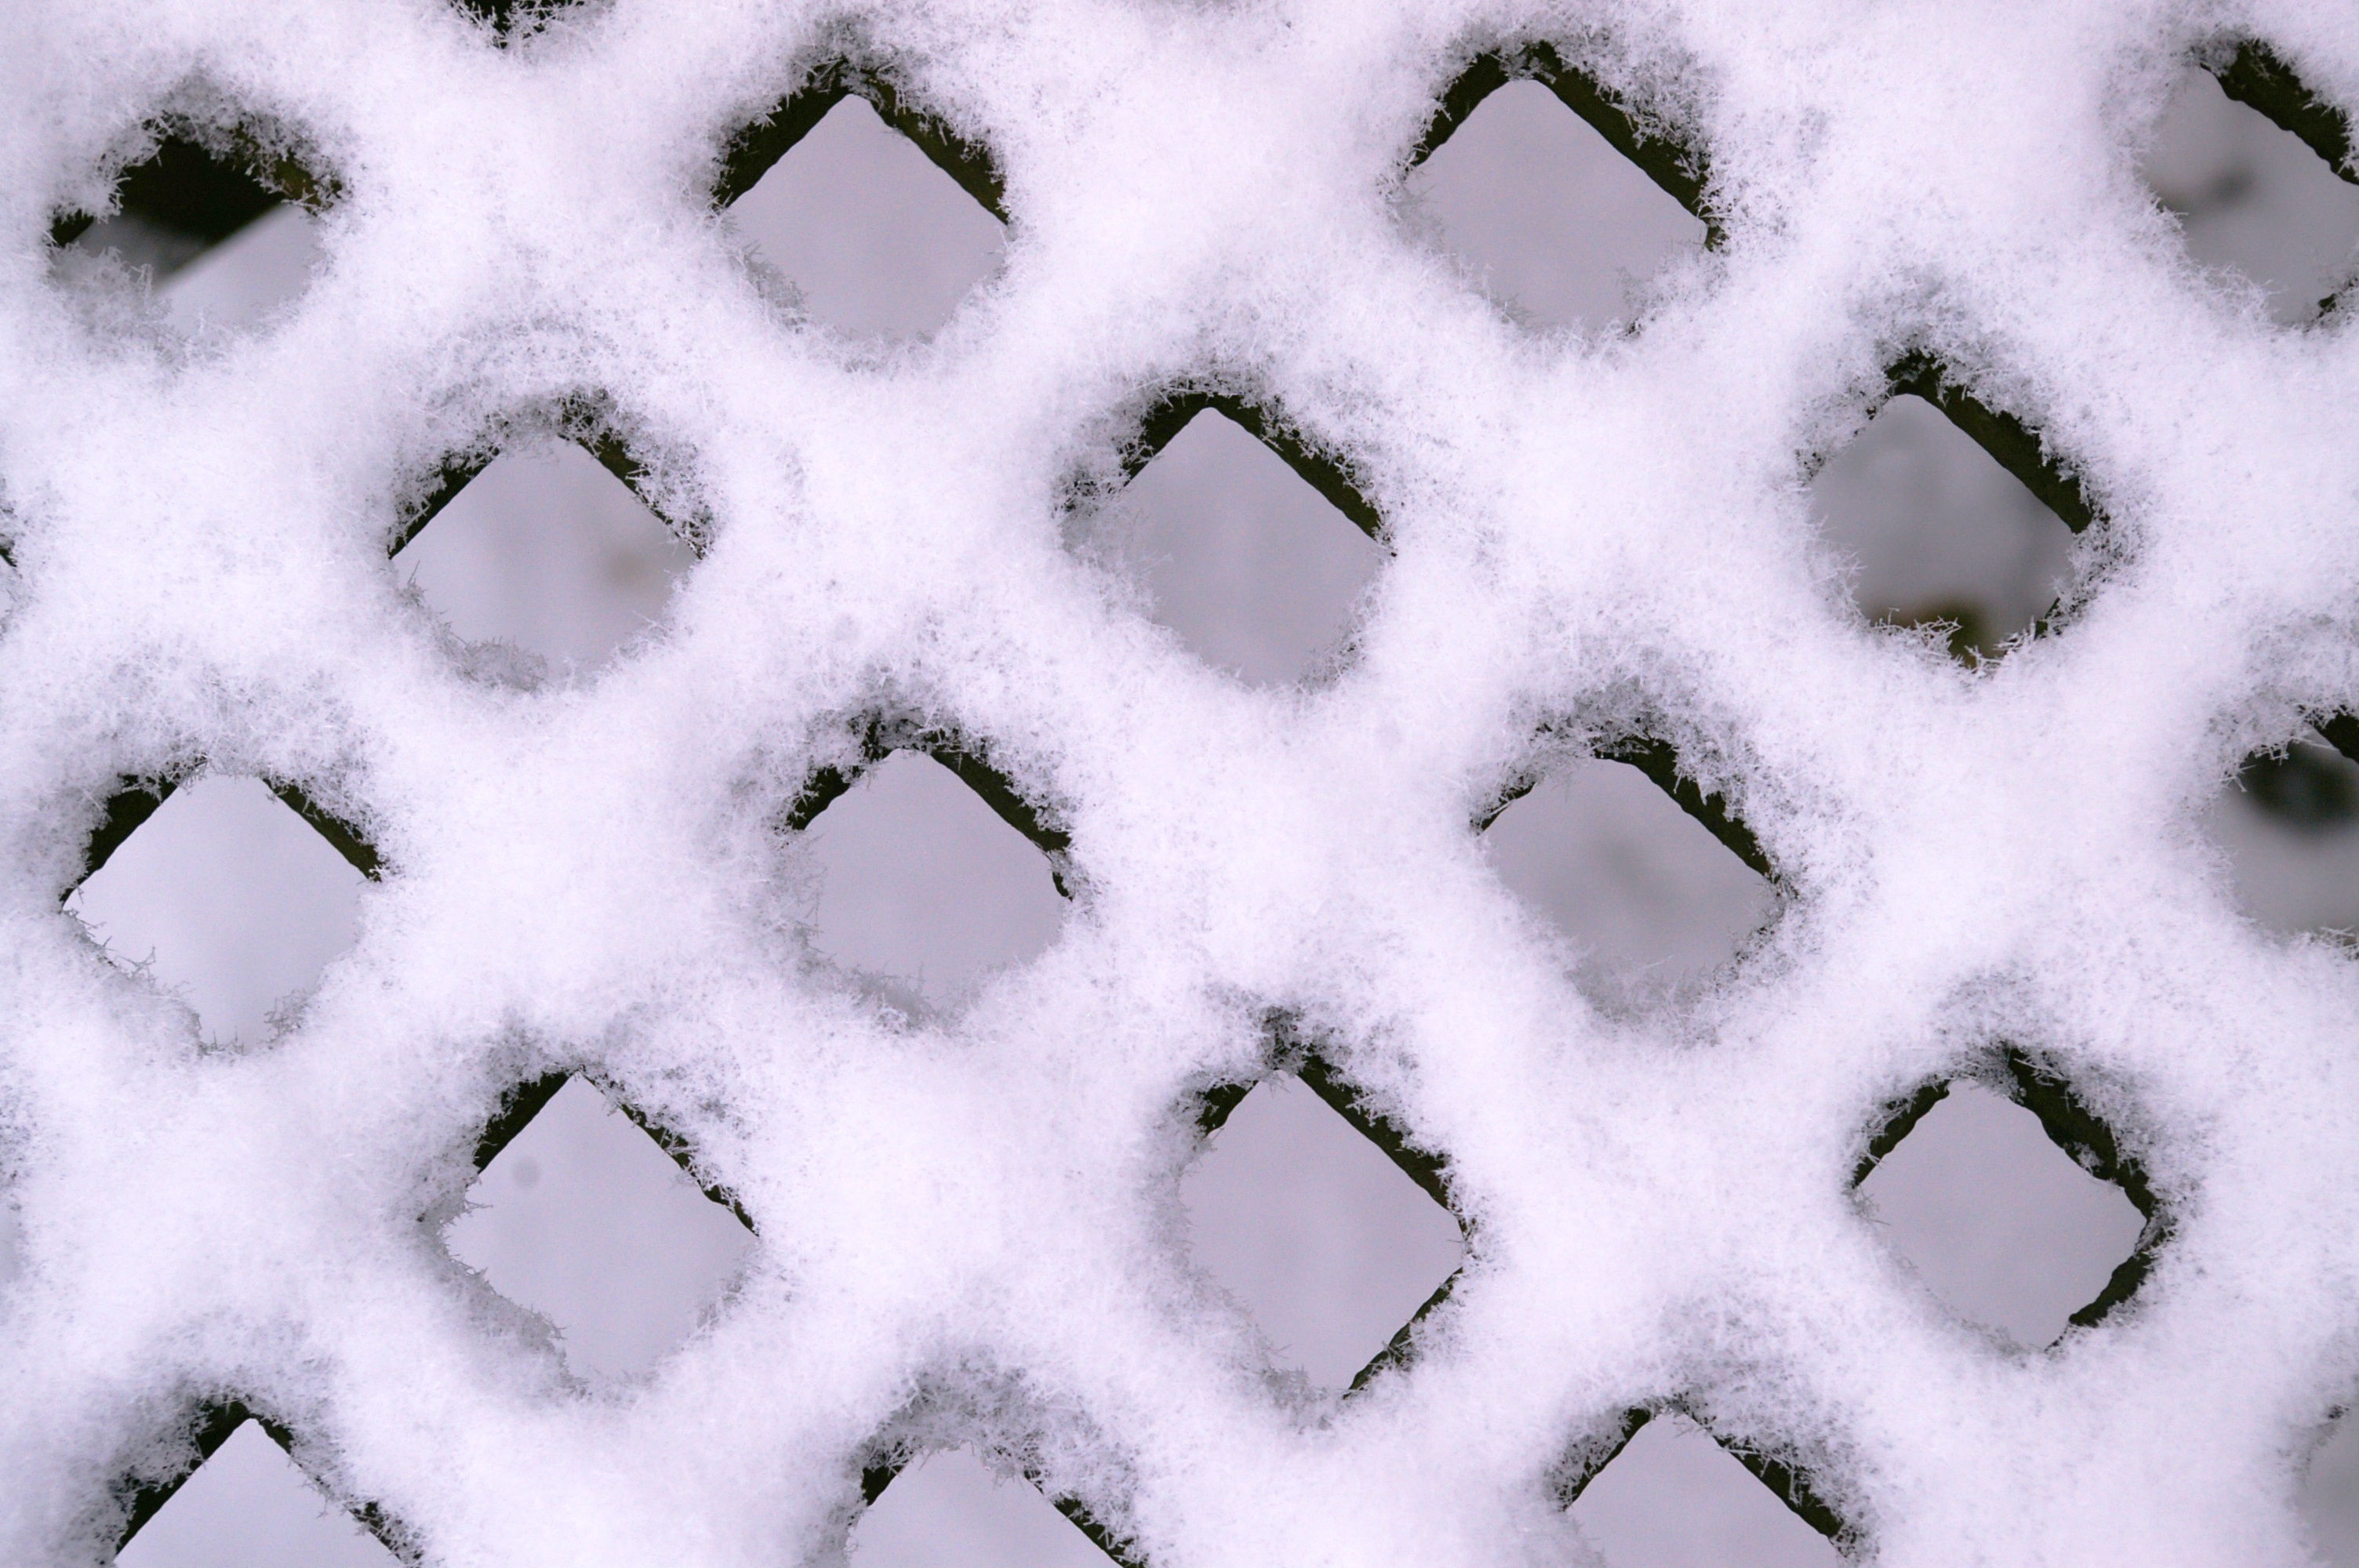
branch, snow, cold, winter, black and white, white, leaf, frost, pattern, weather, snowy, freeze, monochrome, season, flake, snowfall, ice crystal, close up, background, cool, icy, grid, frosty, snowflakes, freezing, macro photography, crystals, crystal formation